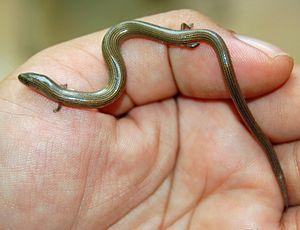
Lygosoma quadrupes est une espèce de sauriens de la famille des Scincidae.